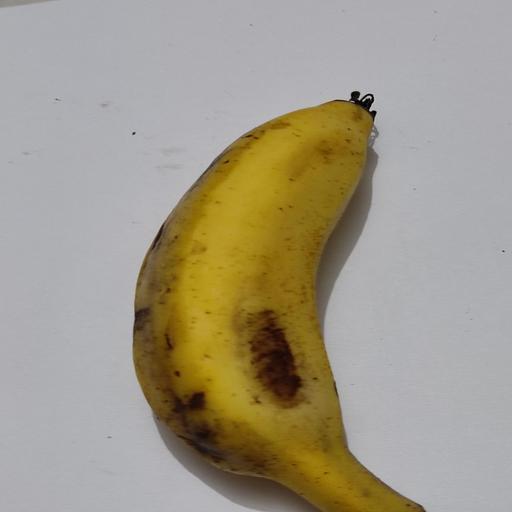
Crop type: Banana